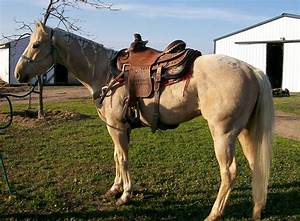
Label: horse